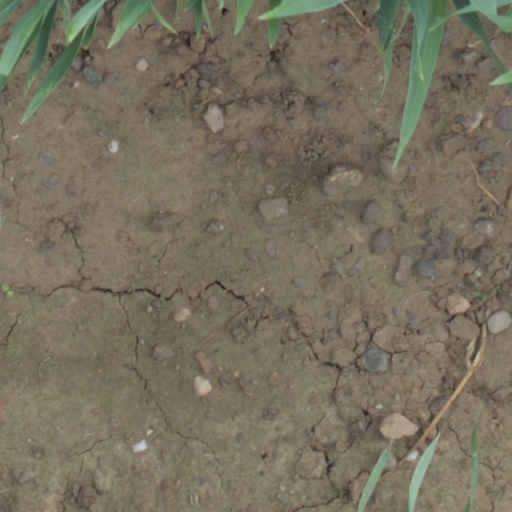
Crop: wheat